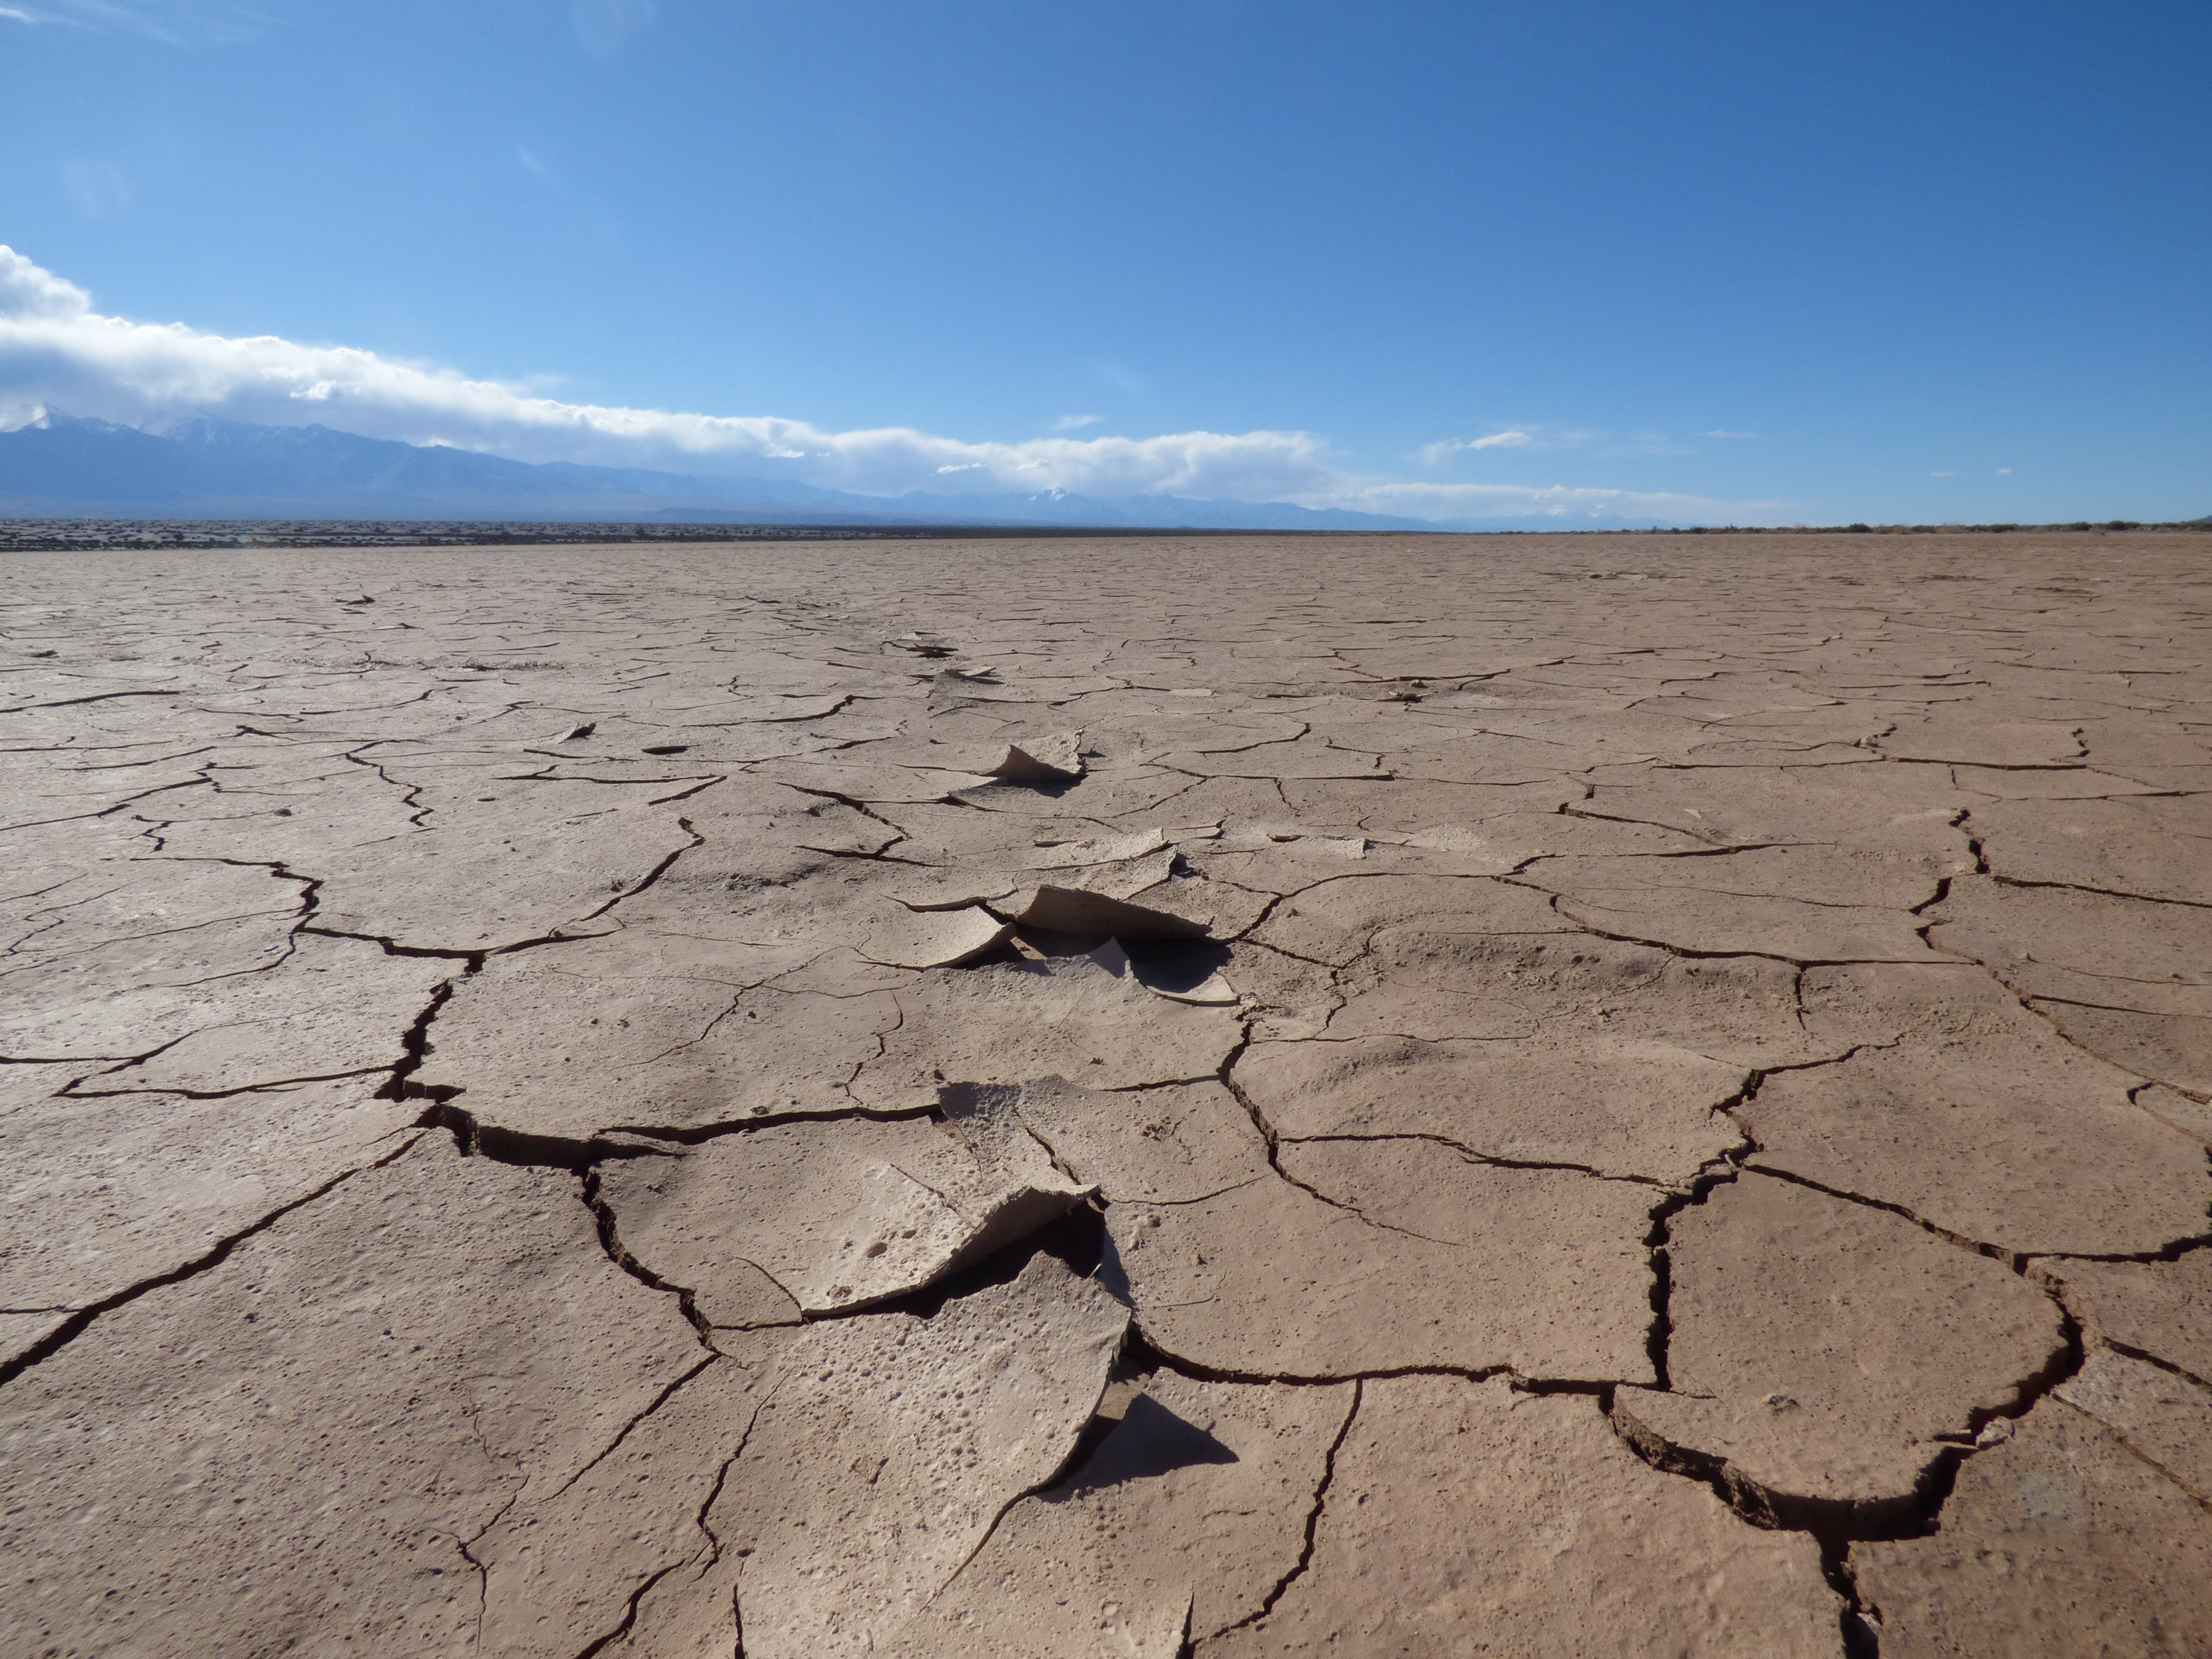
landscape, sea, sand, horizon, sky, arid, desert, dry, environment, soil, blue, extreme, surface, geology, earth, hot, drought, mudflat, natural environment